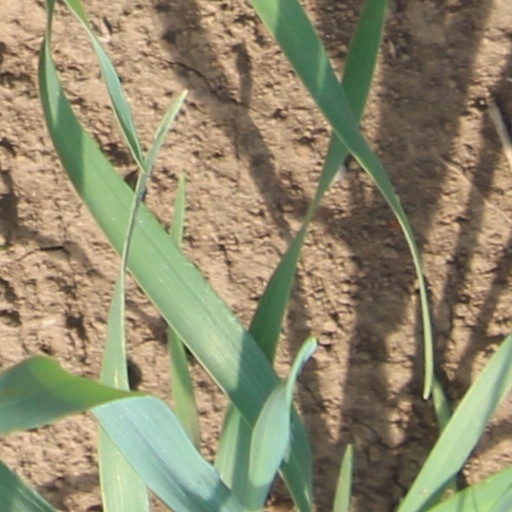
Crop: wheat